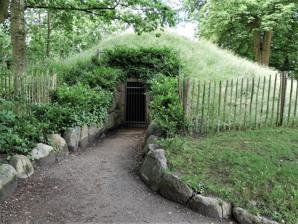
Building: Memorial Mound, Copenhagen
Country: Denmark
Year built: 1925
Memorial to Danish emigrants in Copenhagen, Denmark The Memorial Mound in 2020 The Memorial Mound ( Danish : Mindehøjen ), situated on a slope in Søndermarken , close to Frederiksberg Palace , is a memorial to Danish emigrants in Copenhagen , Denmark . Description The Central Mother Denmark statue seen from the entrance The mound measures 8 metres in diameter and is 5 metres tall. It is surrounded by tall trees and is reached along a narrow stone-lined passageway. Chiselled above the entrance is the inscription: "They who set out, never to return." At the top of the cupola is a metre-wide opening to let in daylight. At the centre of the room is the life-size figure of a woman who embraces her children, symbolizing Mother Denmark . Built into the wall are 9 bas-reliefs with symbolic descriptions of the emigrants' lives and activities abroad. In the floor is a five-pointed star representing the five continents. The nine reliefs represent (beginning with the one to the right of the entrance as seen from the centre and moving around clockwise): The departure : a mother stands by a gate, looking at two sons that are leaving. A dog, representing loyalty, follows them. Struggling against hardships abroad Clearing the forest and building the first house Plowing the field, sowing the first seeds and planting new trees Christianity: the Protestant, the Catholic and crusaders Cattle Breeding : The shepherd  with his dog. Girl with milk bucket. Slaughtering of livestock Seafaring: the merchant navy Crafts & trade: building the new land Family life: play and sports. History A print depicting the layout (floor) and some of the reliefs In the early 1920s, Danish-Americans in the United States conceived the idea to erect a memorial in Copenhagen as a counterpoint to the traditions surrounding Rebild Hills celebrations in Jutland . A committee of Danish-Americans was set up which charged the sculptor Anders Bundgaard with creating an initial design proposal. His design was inspired by prehistoric Danish burial mounds. A number of possible locations were brought in play, including Jægersborg Dyrehave and Kastellet , but without gaining support. Anders Bundgaard was more in favour of a location in Søndermarken . The question was also subject to prolonged discussions in the media, both by Inspector of the Rotal Fardens Clemmen Jørgensen, Forskønnelseskommissionen and Fredningsnævnet. A location in Søndermarken was also criticized, both in national newspapers and the magazine Havekunst , for instance by the landscape architects such as Erik Erstad-Jørgensen and Gudmund Nyeland Brandt . Anders Bundgaard working on the completion of the memorial The location was in spite of all the criticism ultimately approved. Prominent members of the Danish community in most American states as well as in Argentina , Algeria , British Columbia , British East Africa , China , Congo, Cuba , Egypt , England , Madeira and South Africa and Spain . The necessary funds were raised through a worldwide collection among expatriate Danes. Around $12,000 was collected and the monument was inaugurated in 1925 with a ceremony attended by 40,000 people, including the entire Danish royal family . Today The memorial mound is open to the public every year on 4 July. References